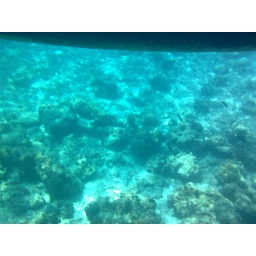
fish sanctuary under our boat